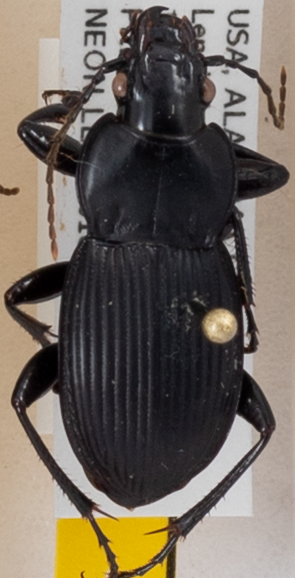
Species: Cyclotrachelus sodalis
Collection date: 2017-06-21
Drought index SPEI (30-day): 2.09
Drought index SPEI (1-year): -0.256
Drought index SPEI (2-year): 0.354